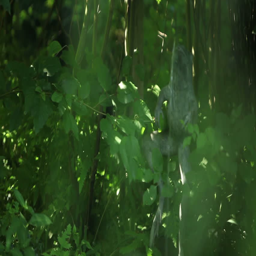
frog shaped fountain calmly spouting water in a tranquil garden